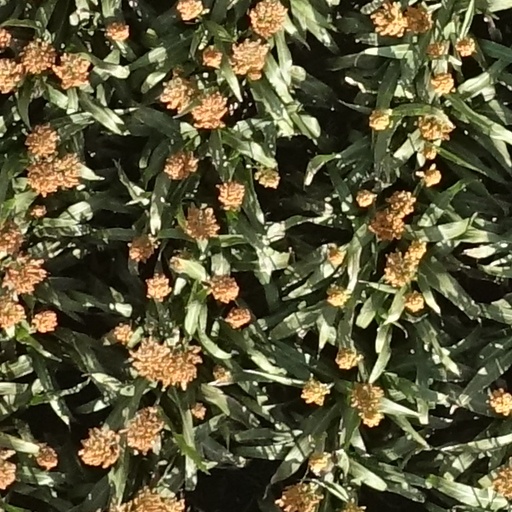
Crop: sorghum